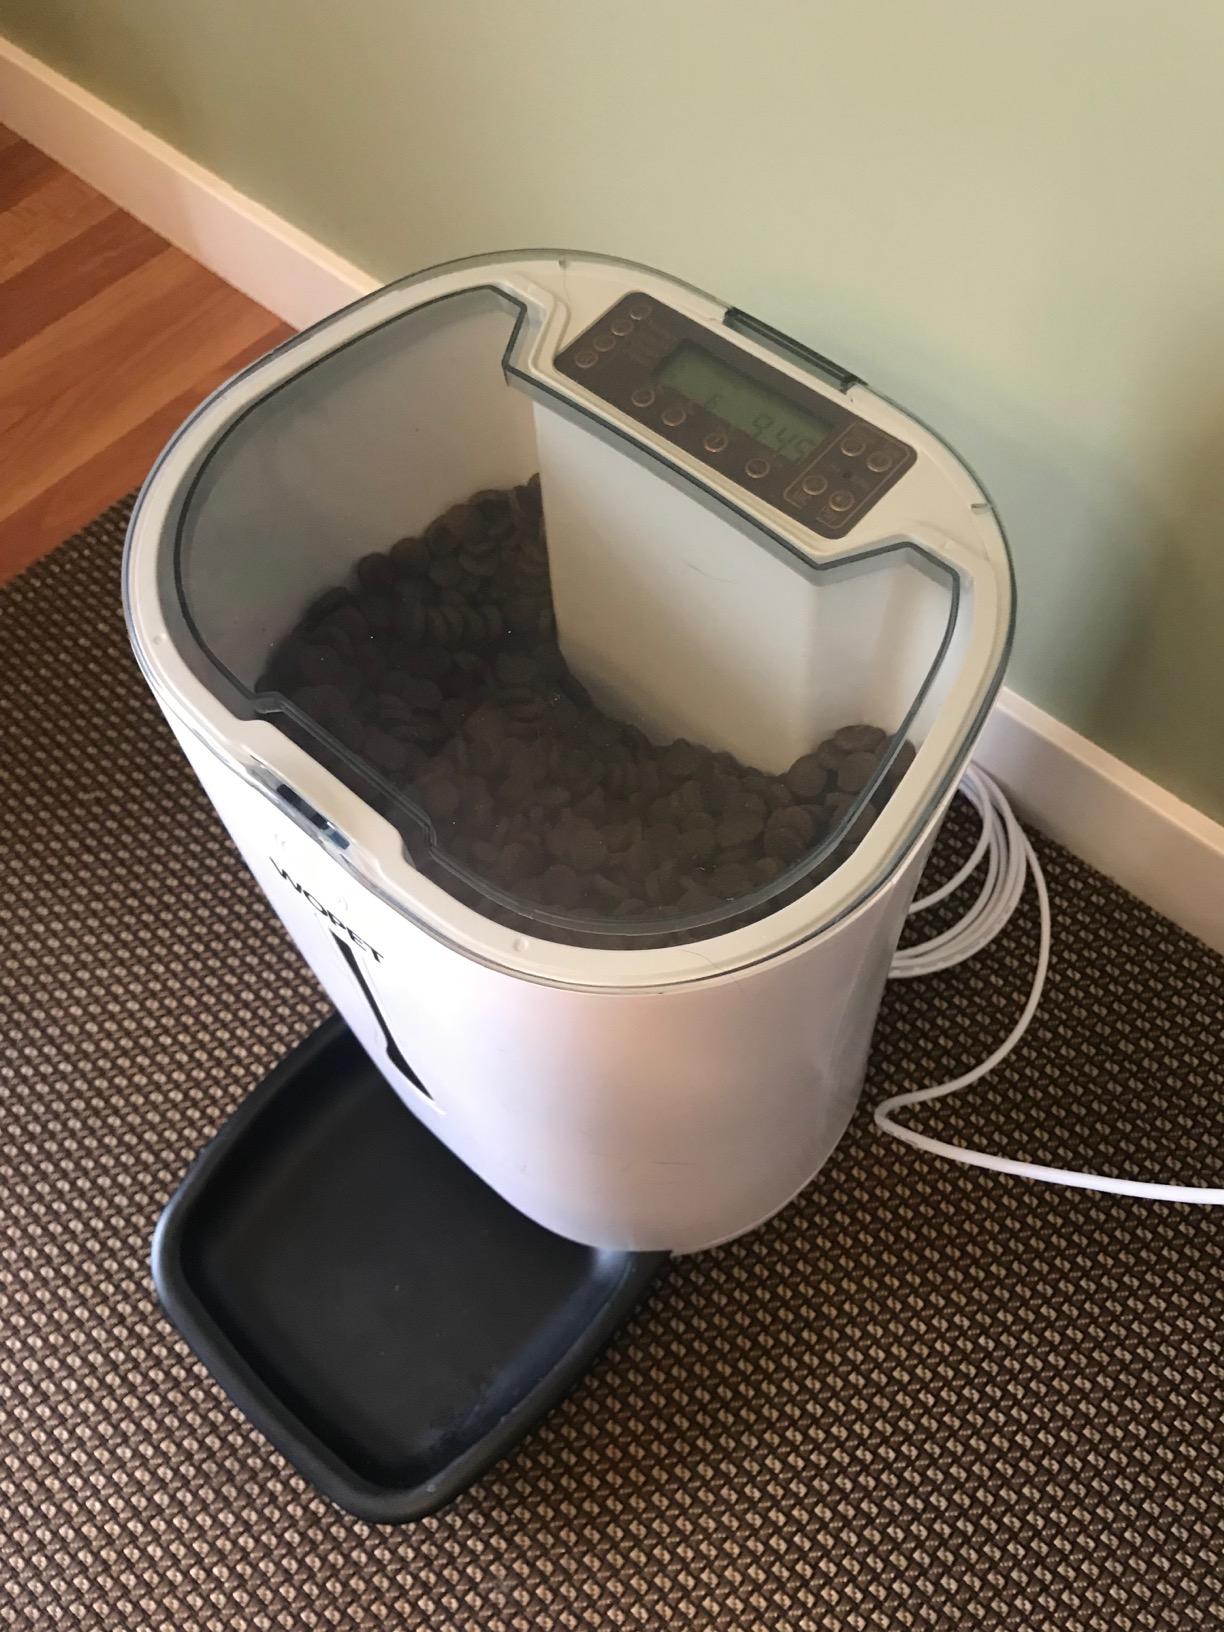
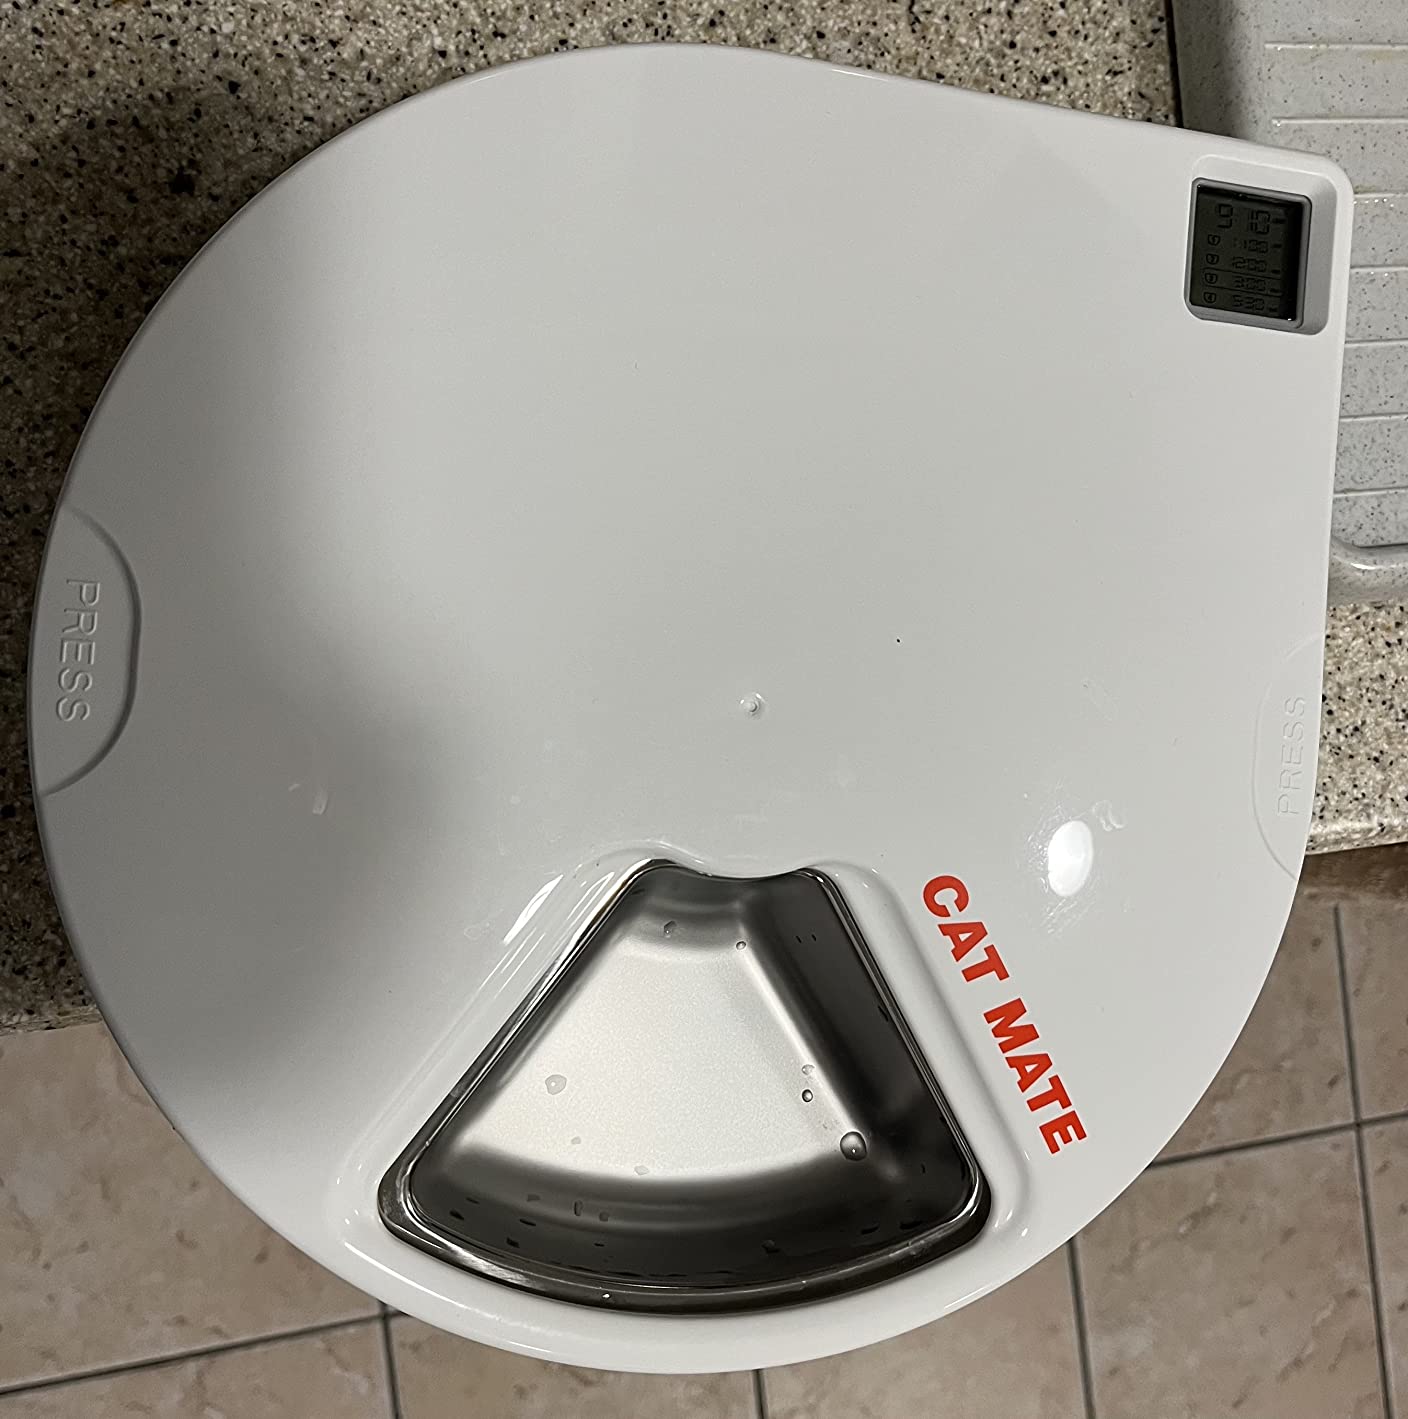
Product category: items_feeder
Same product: no